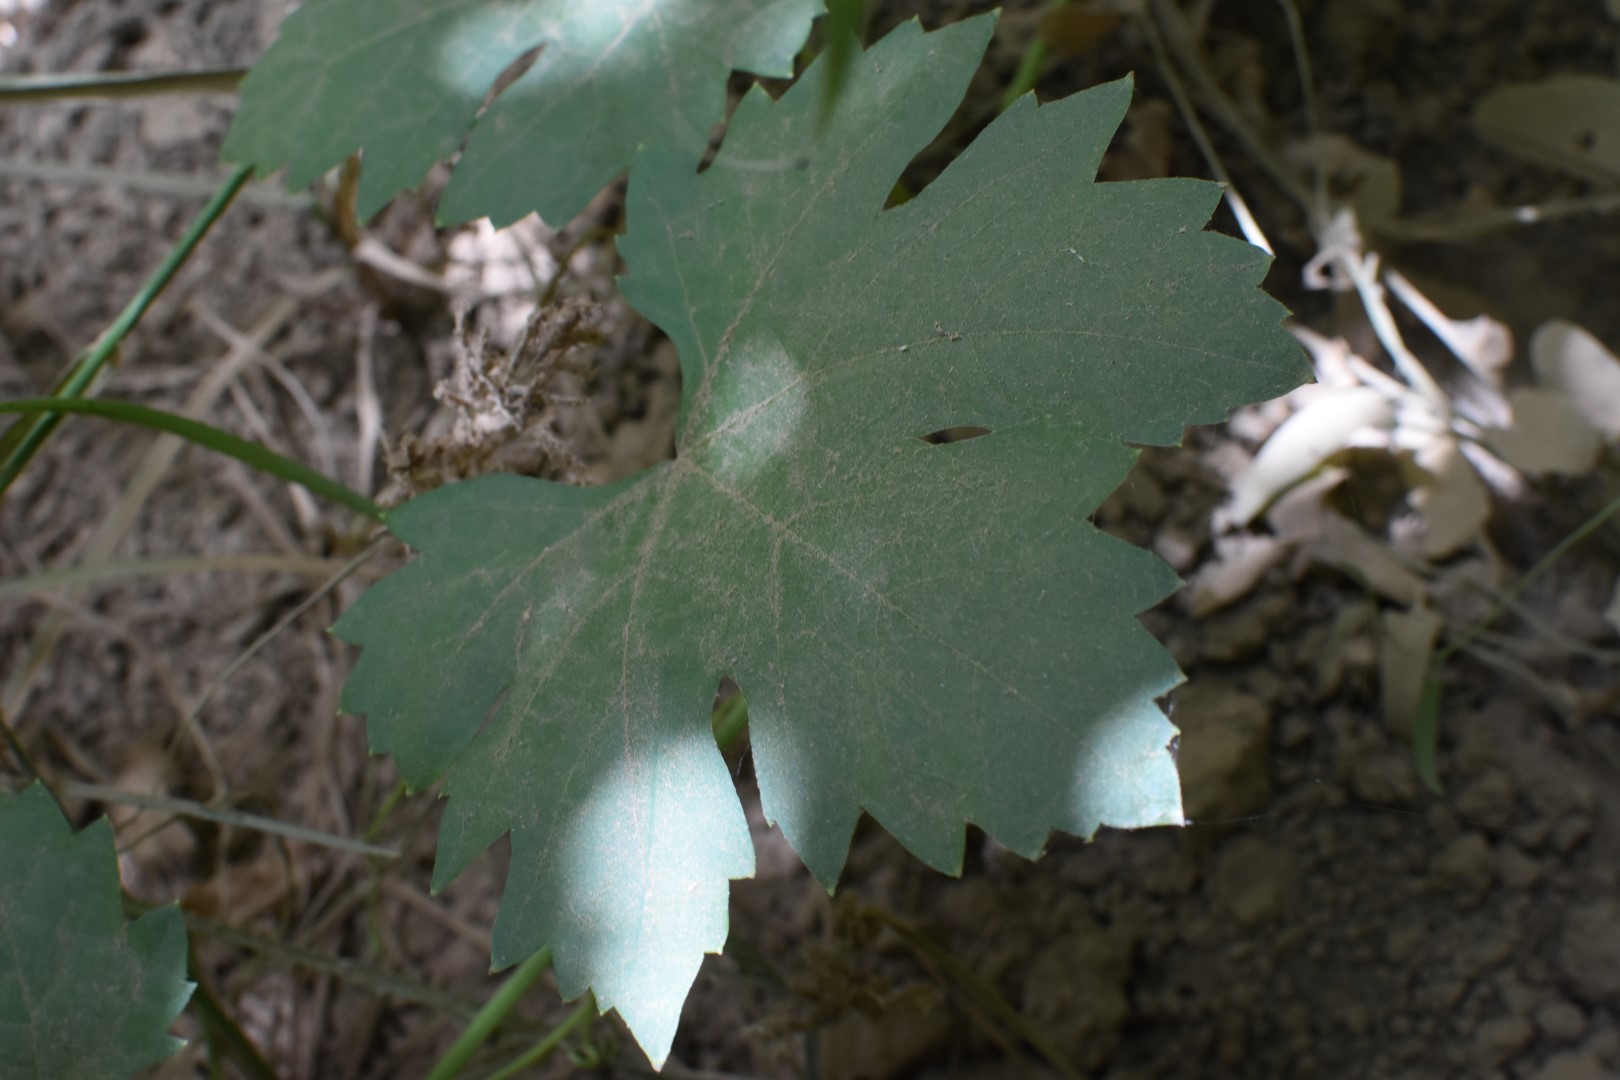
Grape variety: Riasi